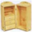
Label: wardrobe